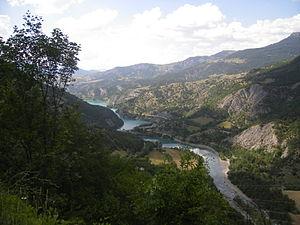
L'Ubaye est une rivière torrentielle française qui coule dans le département des Alpes-de-Haute-Provence, en région Provence-Alpes-Côte d'Azur. C'est un affluent de la Durance en rive gauche, donc un sous-affluent du Rhône. Très appréciée pour les sports d'eaux-vives, la rivière a accueilli le championnat de France de kayak en 2016.